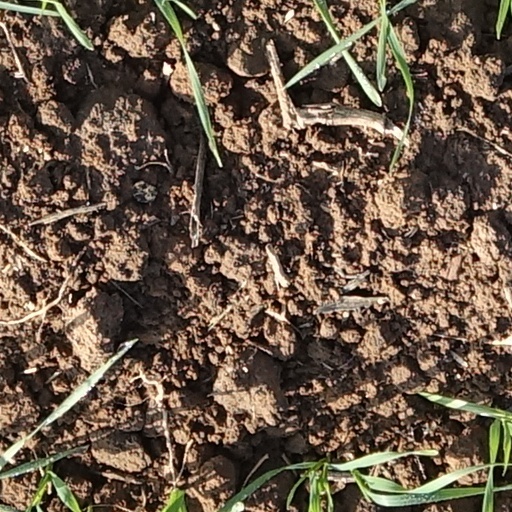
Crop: wheat